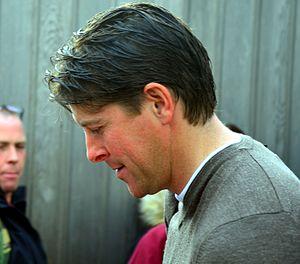
Darren Anderton, né le 3 mars 1972 à Southampton, est un footballeur international anglais, qui évolue au poste d'ailier ou de milieu de terrain du début des années 1990 à la fin des années 2000.